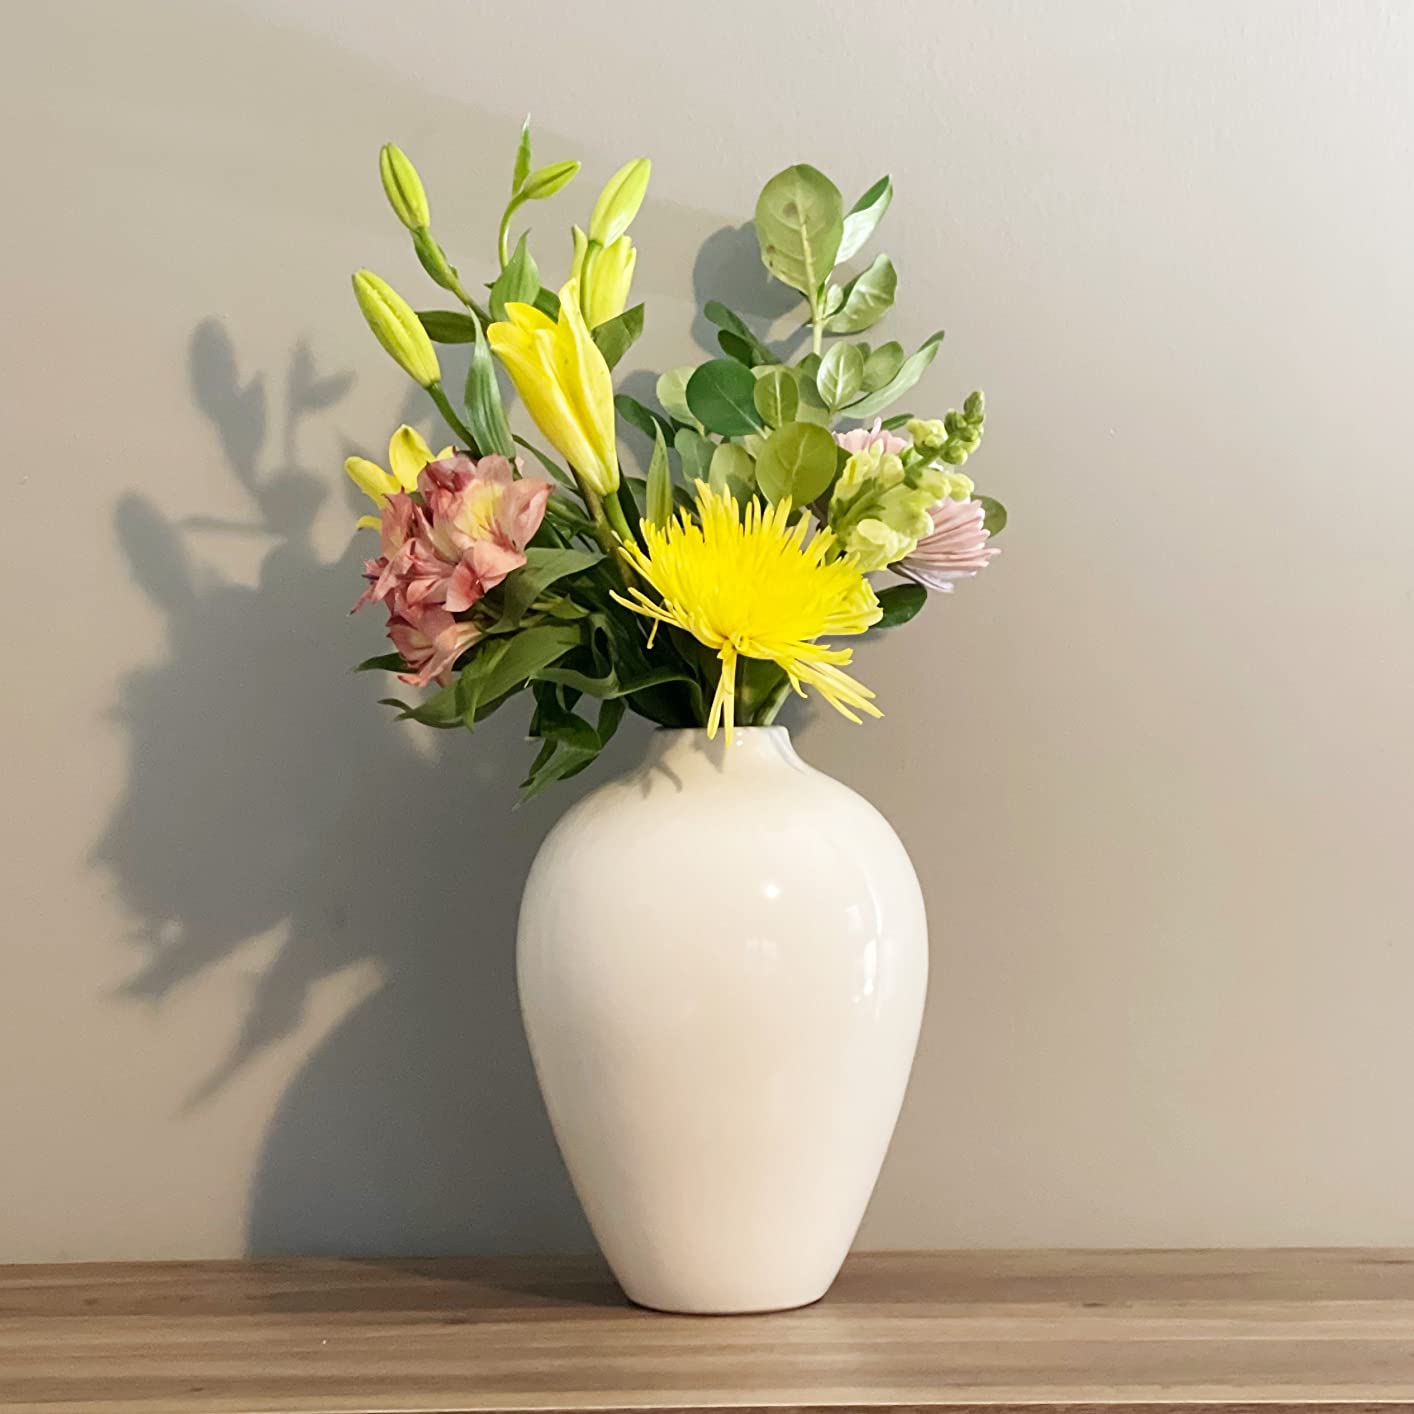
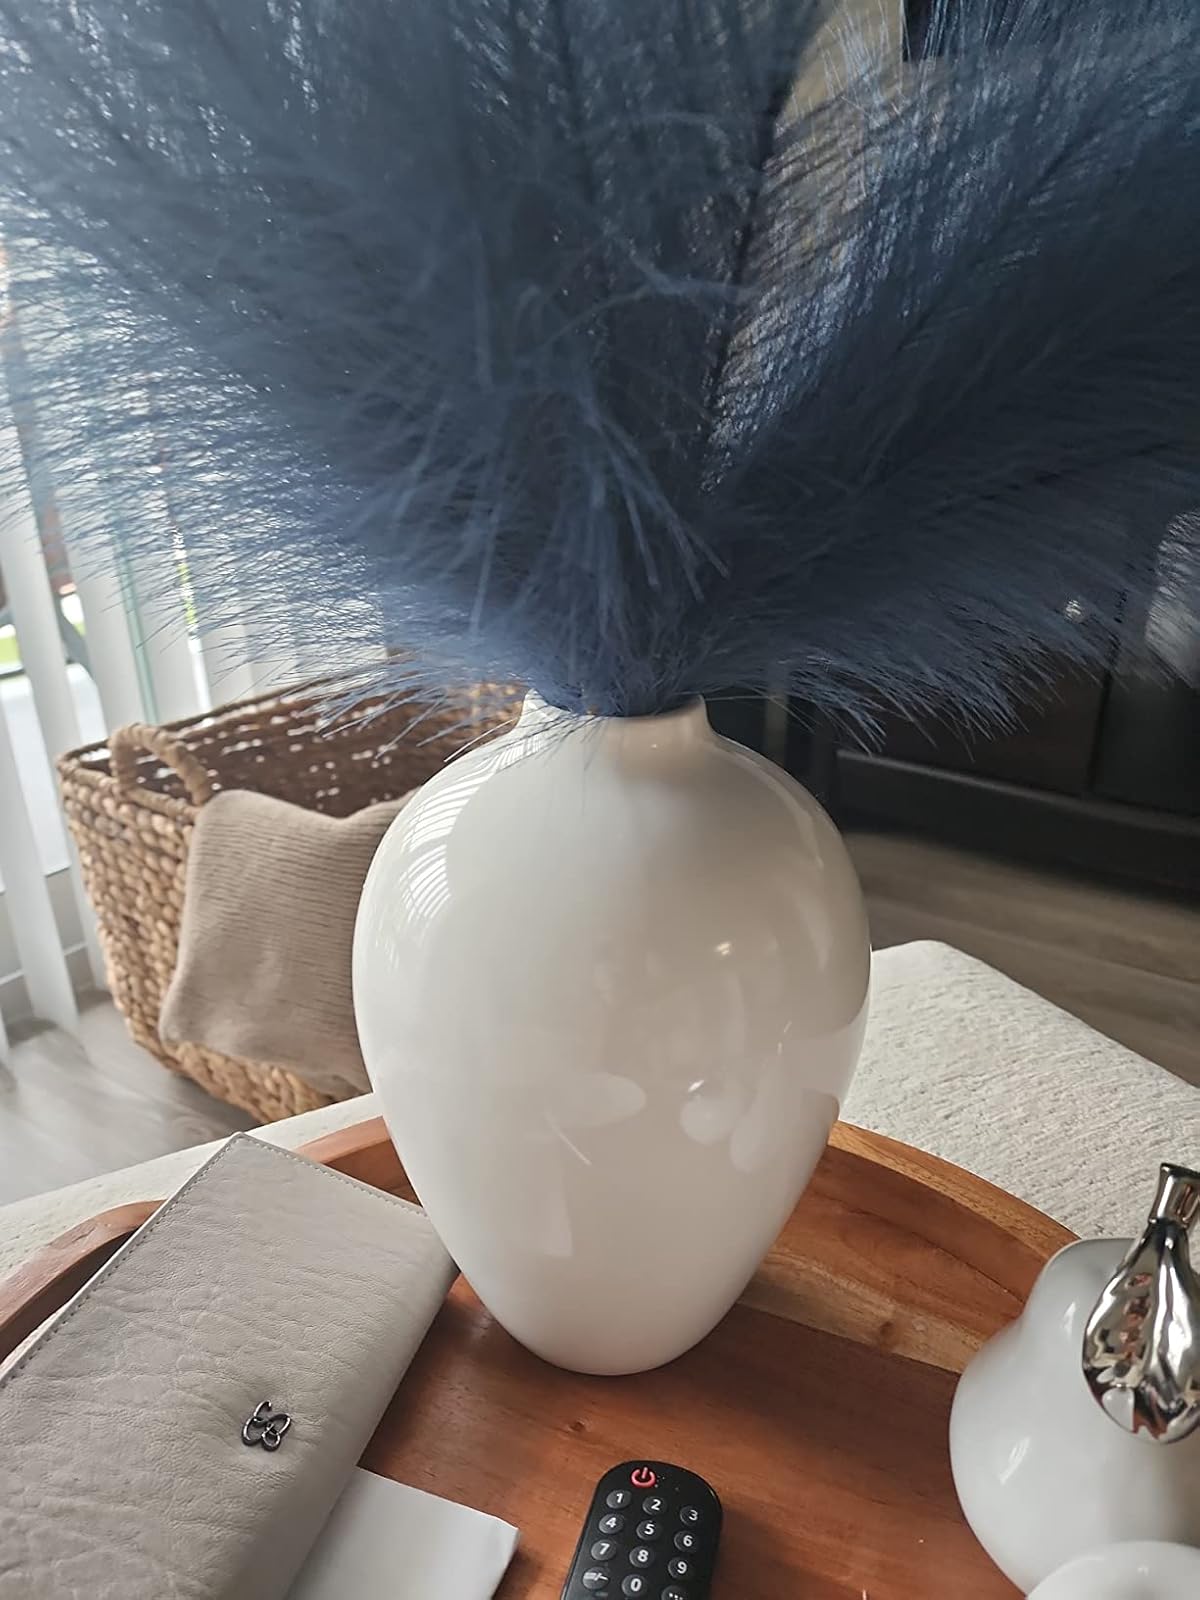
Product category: vase
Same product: yes